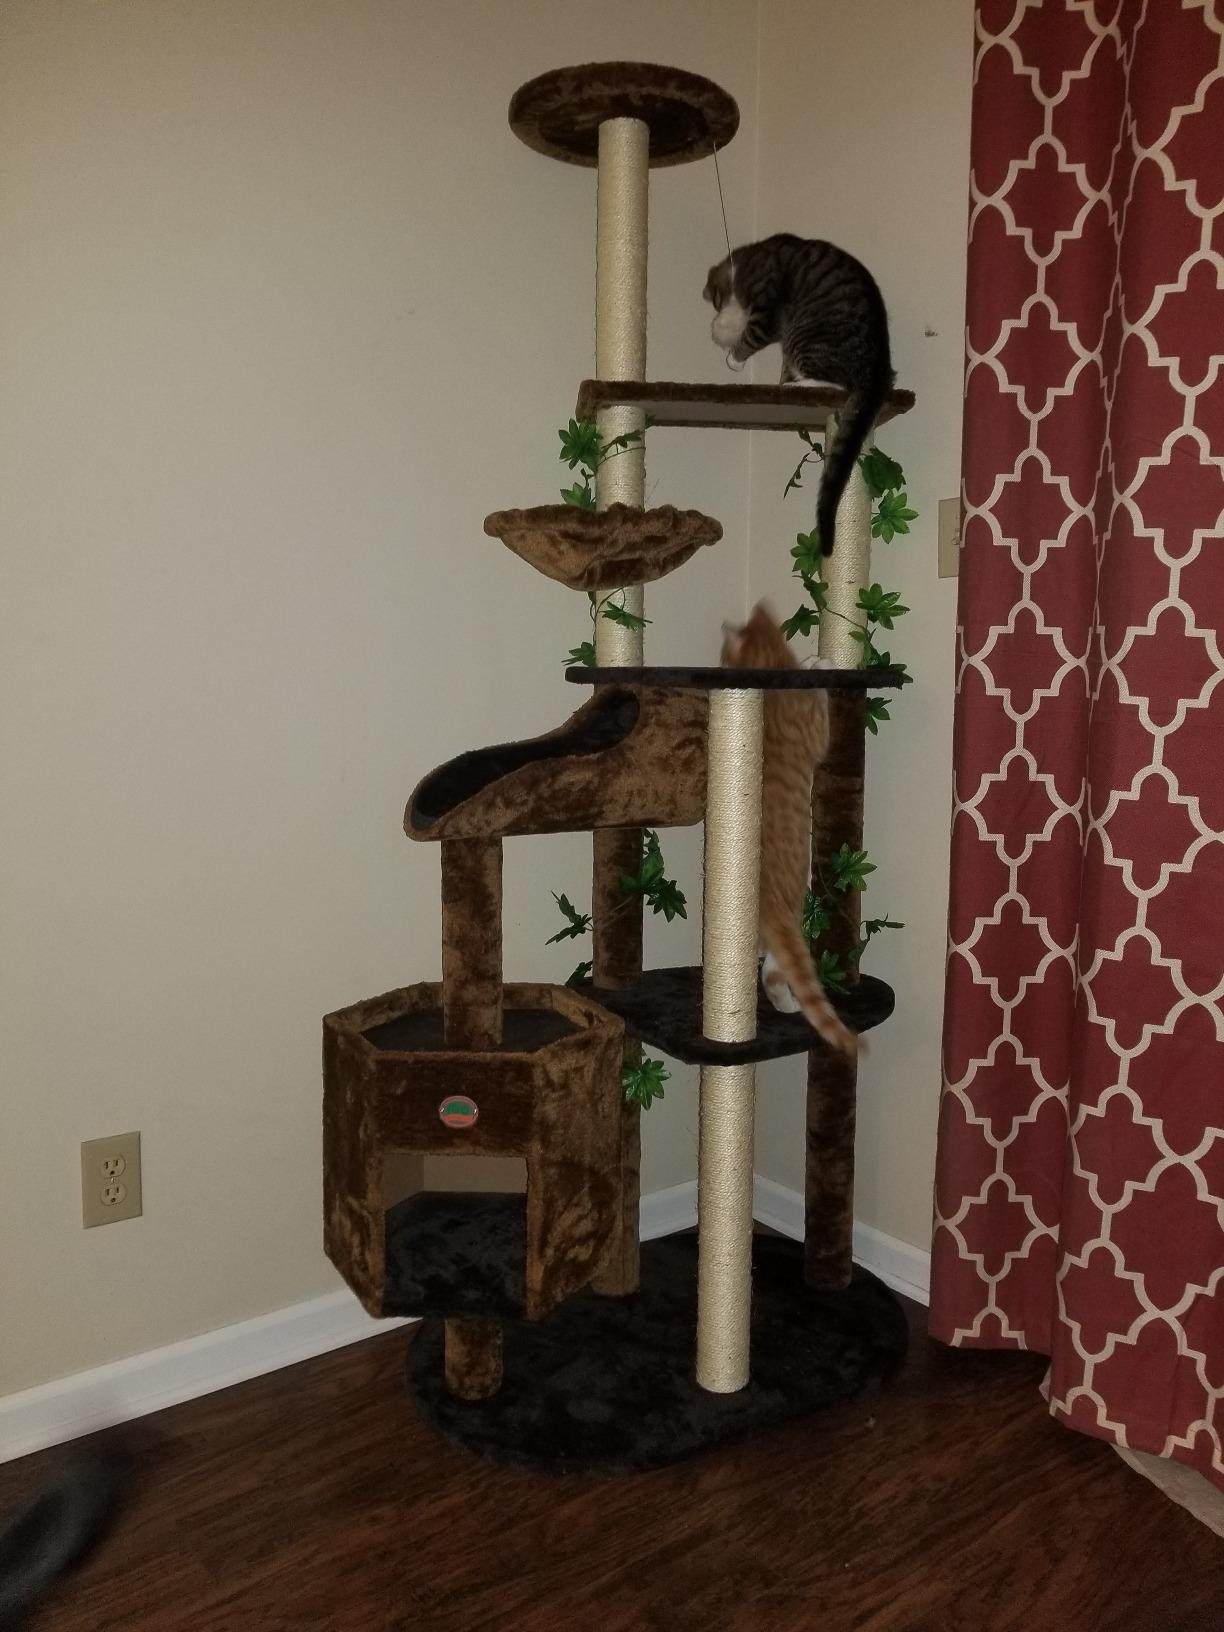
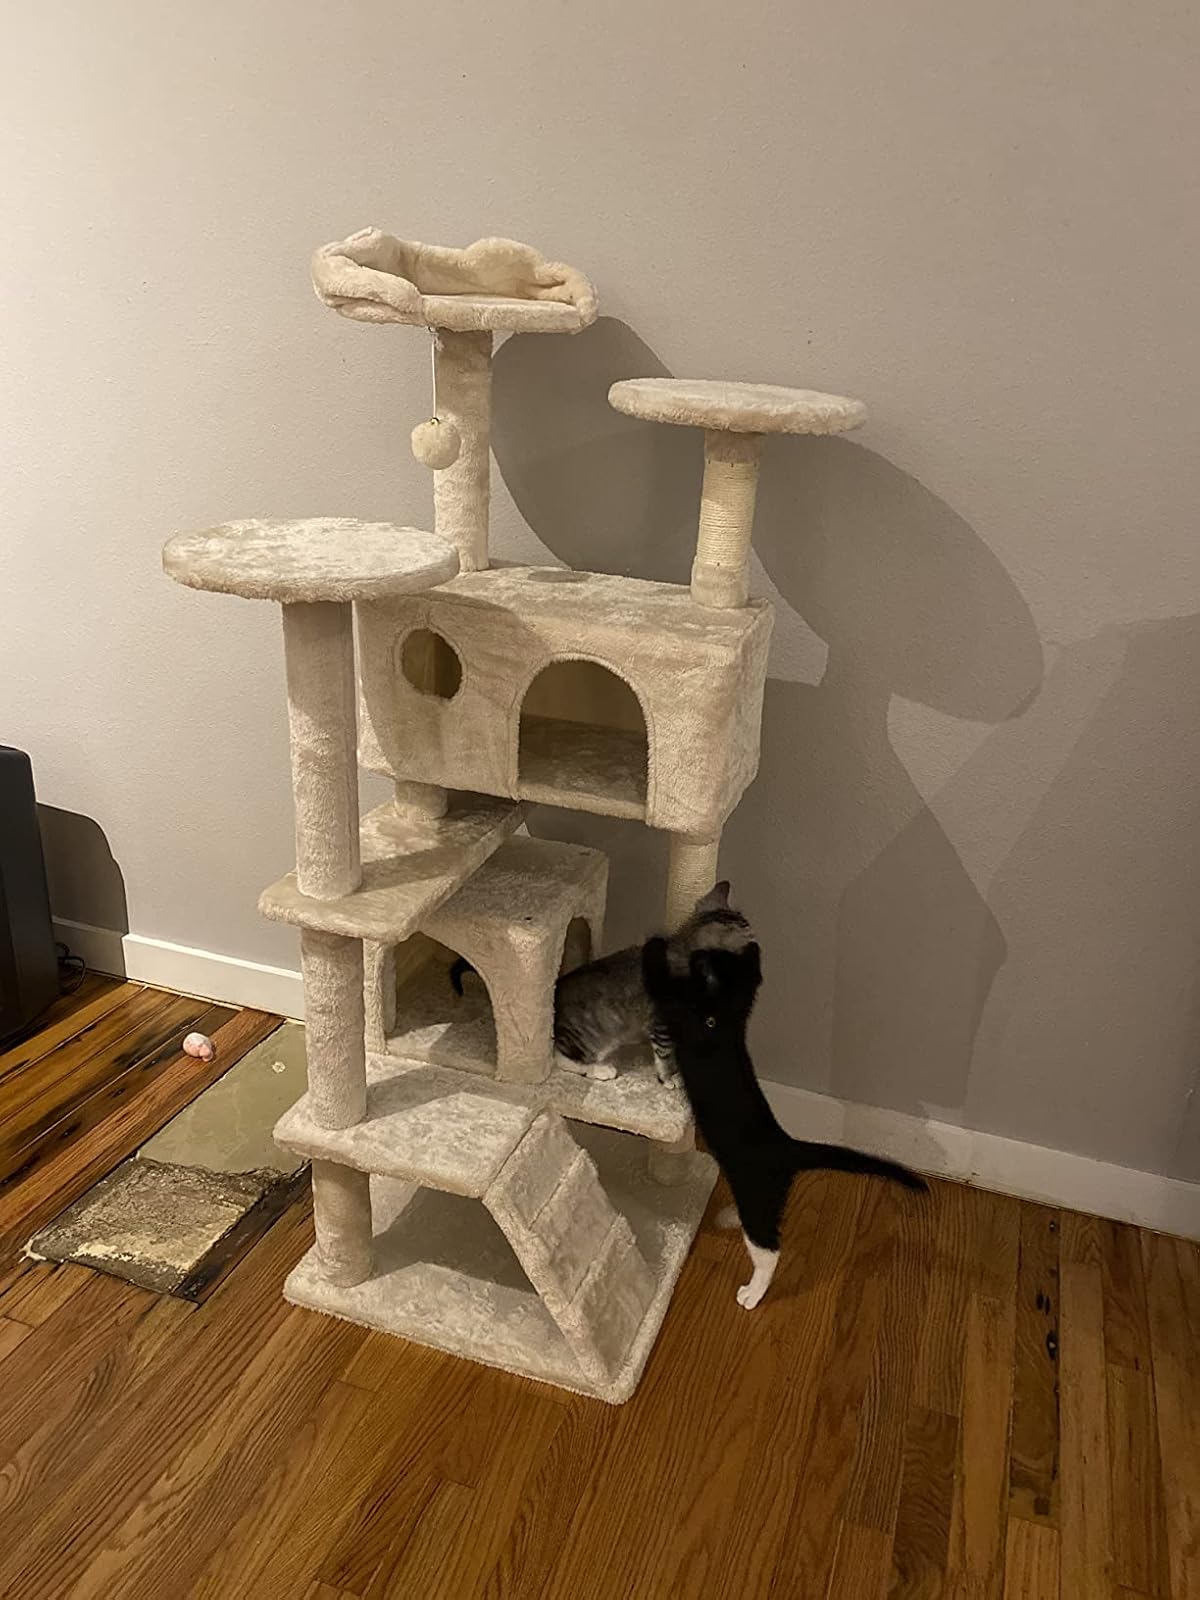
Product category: items_cat tree
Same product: no